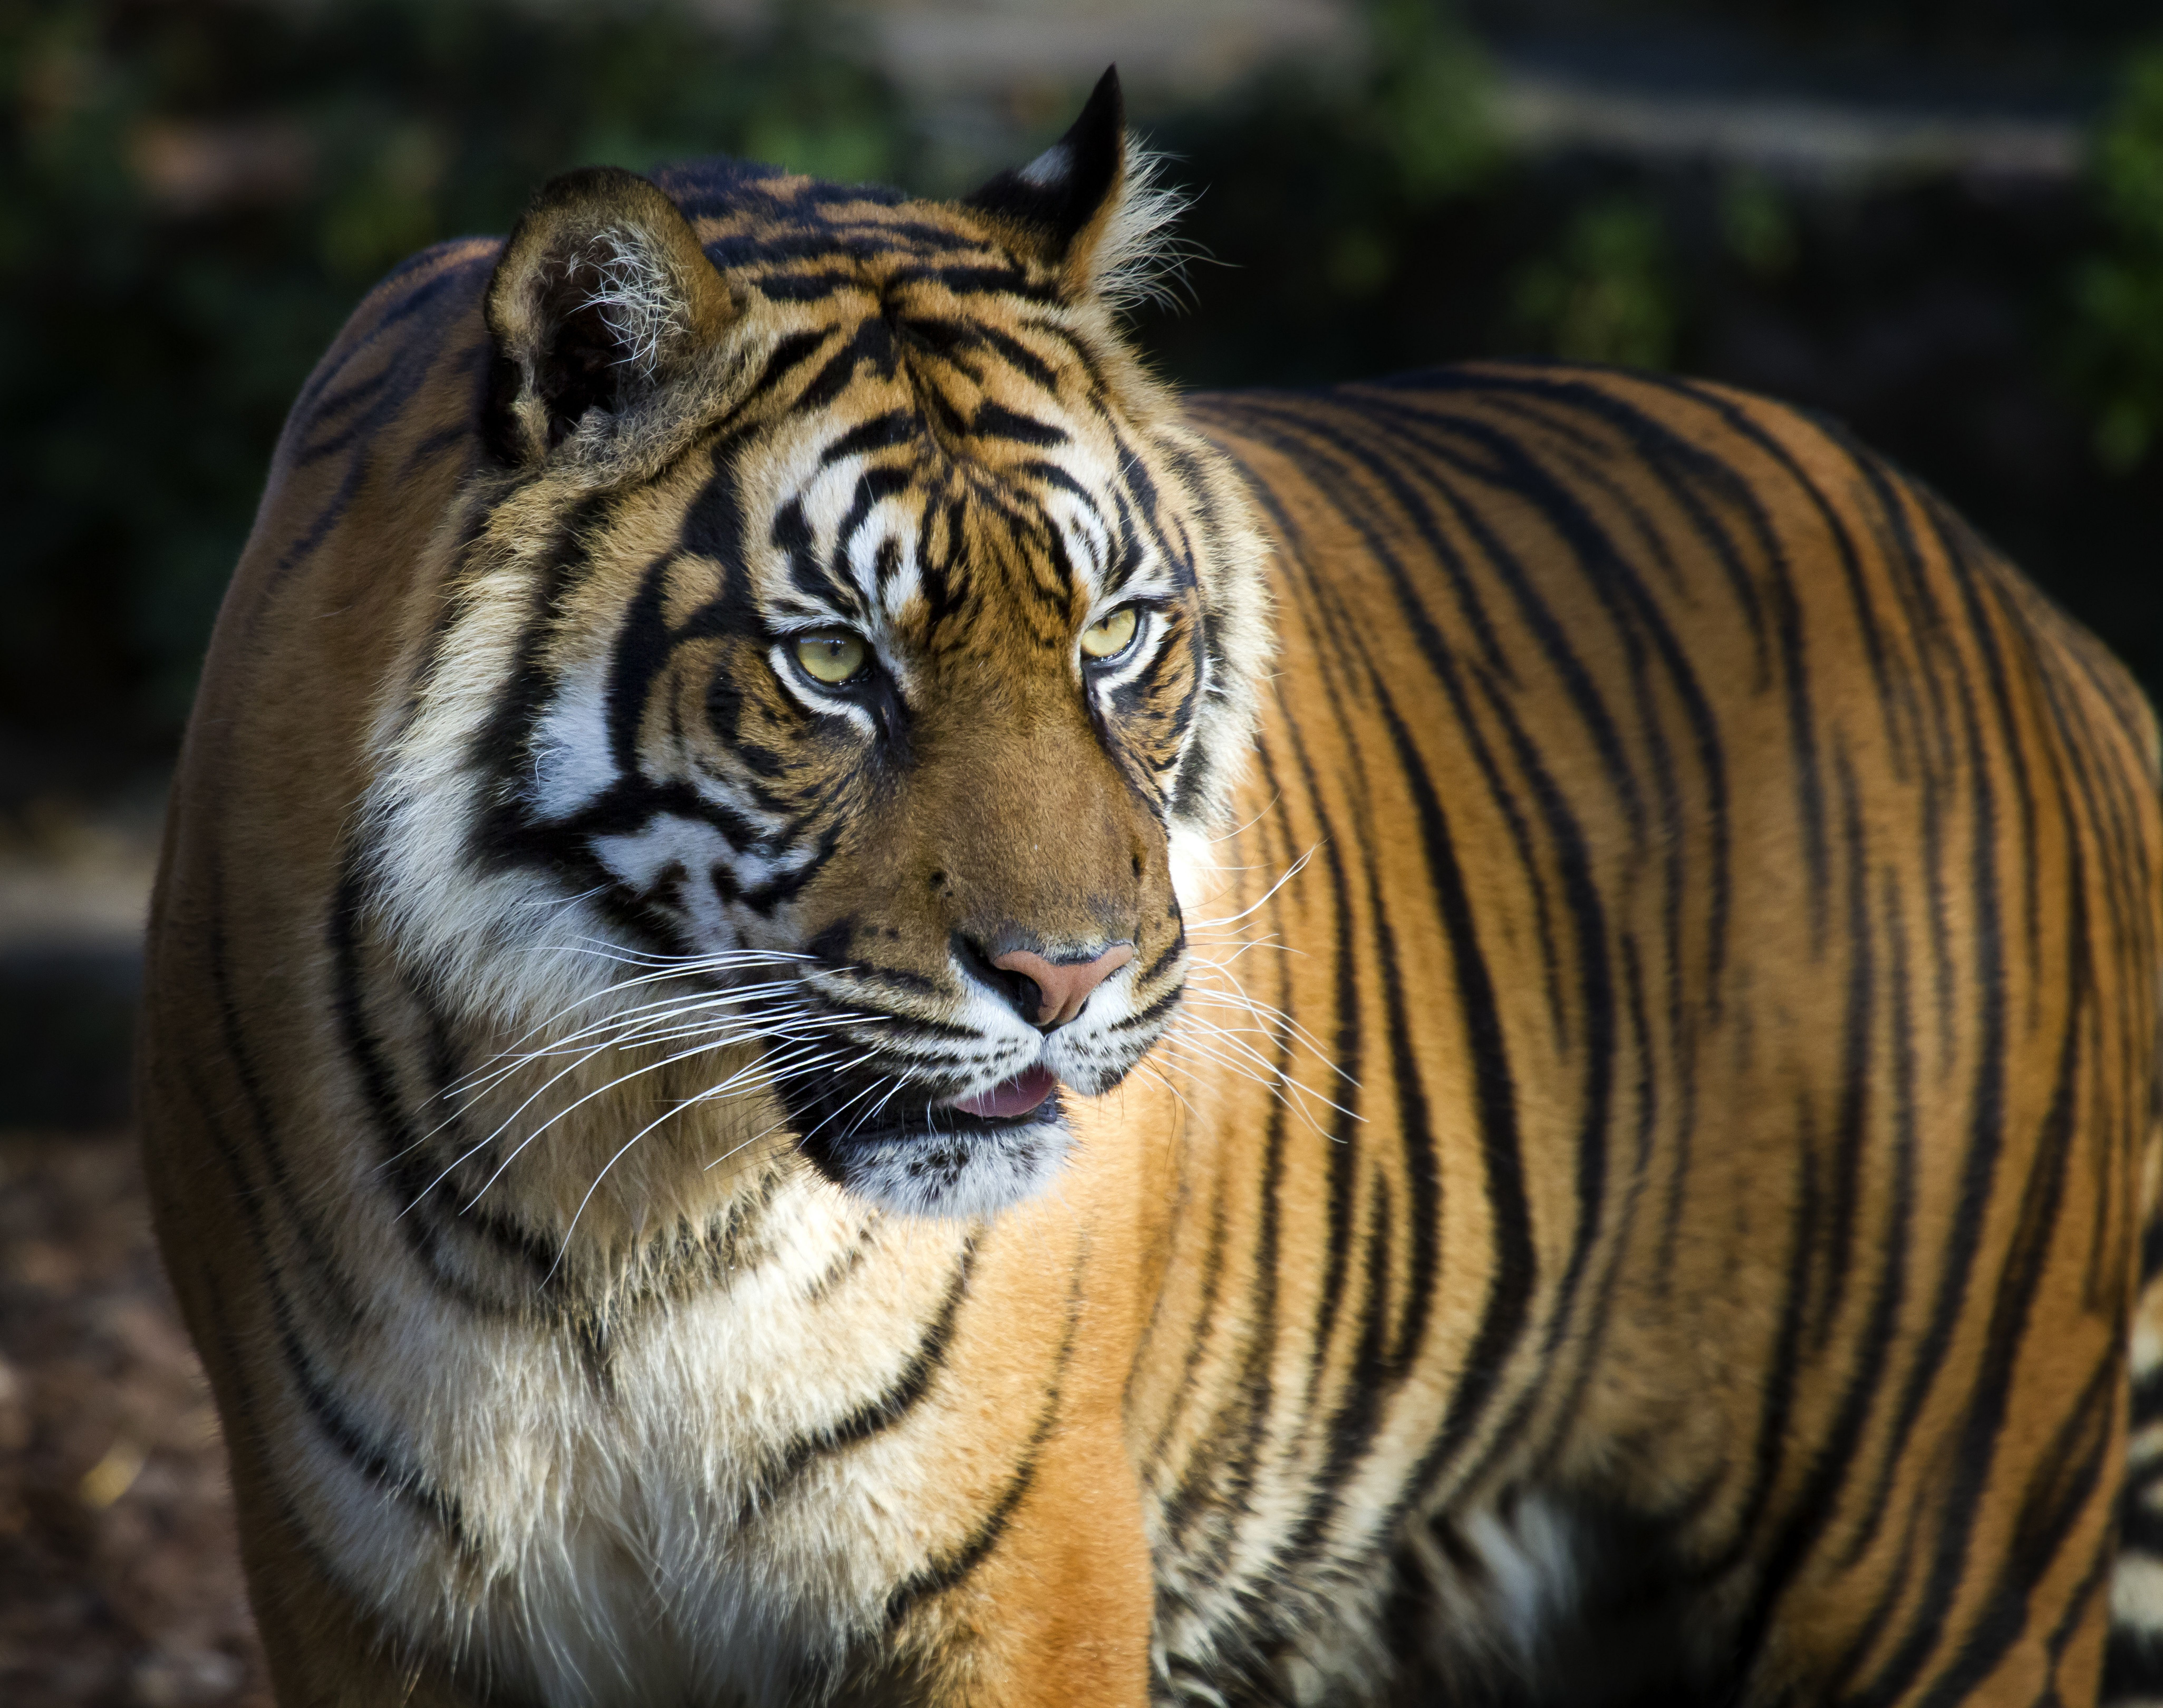
tiger, wildlife, terrestrial animal, mammal, fauna, whiskers, big cats, snout, organism, grass, zoo, carnivoran, cat like mammal